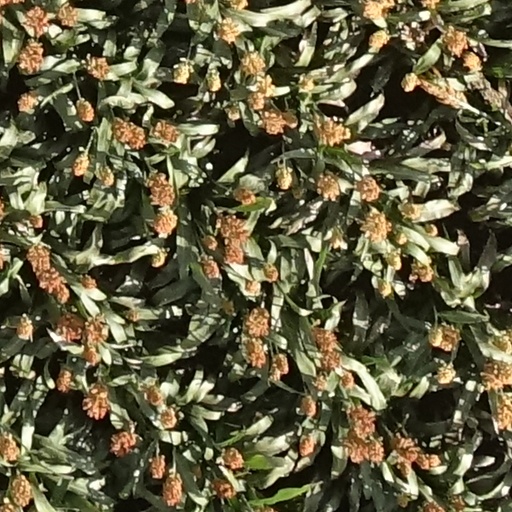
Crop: sorghum